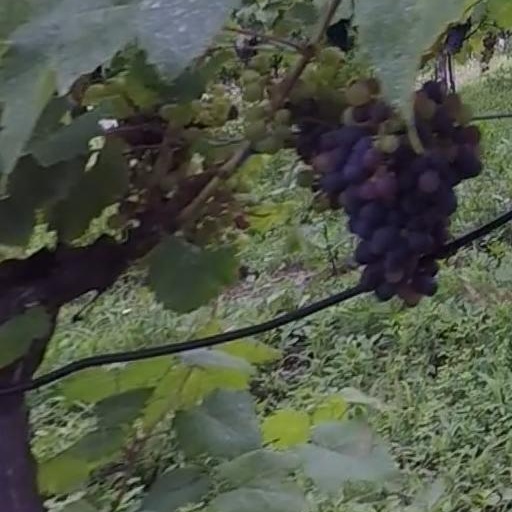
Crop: grape